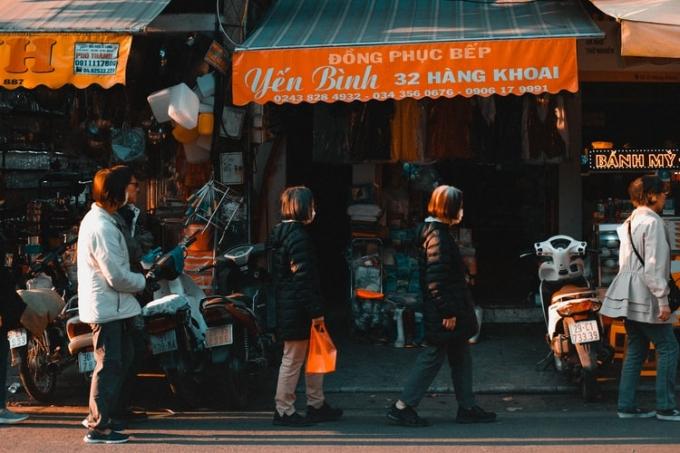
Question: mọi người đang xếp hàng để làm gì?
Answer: đang xếp hàng để mua bánh mỳ